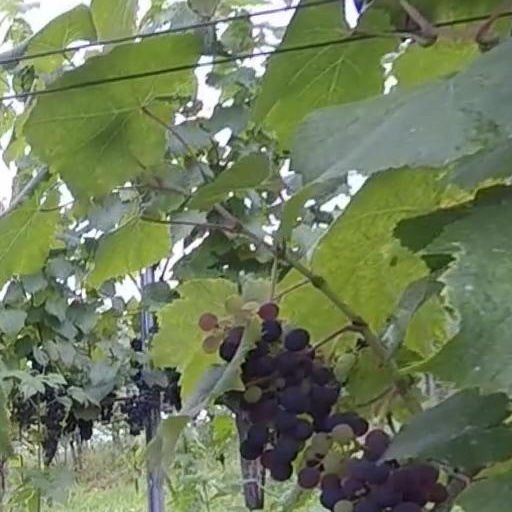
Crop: grape